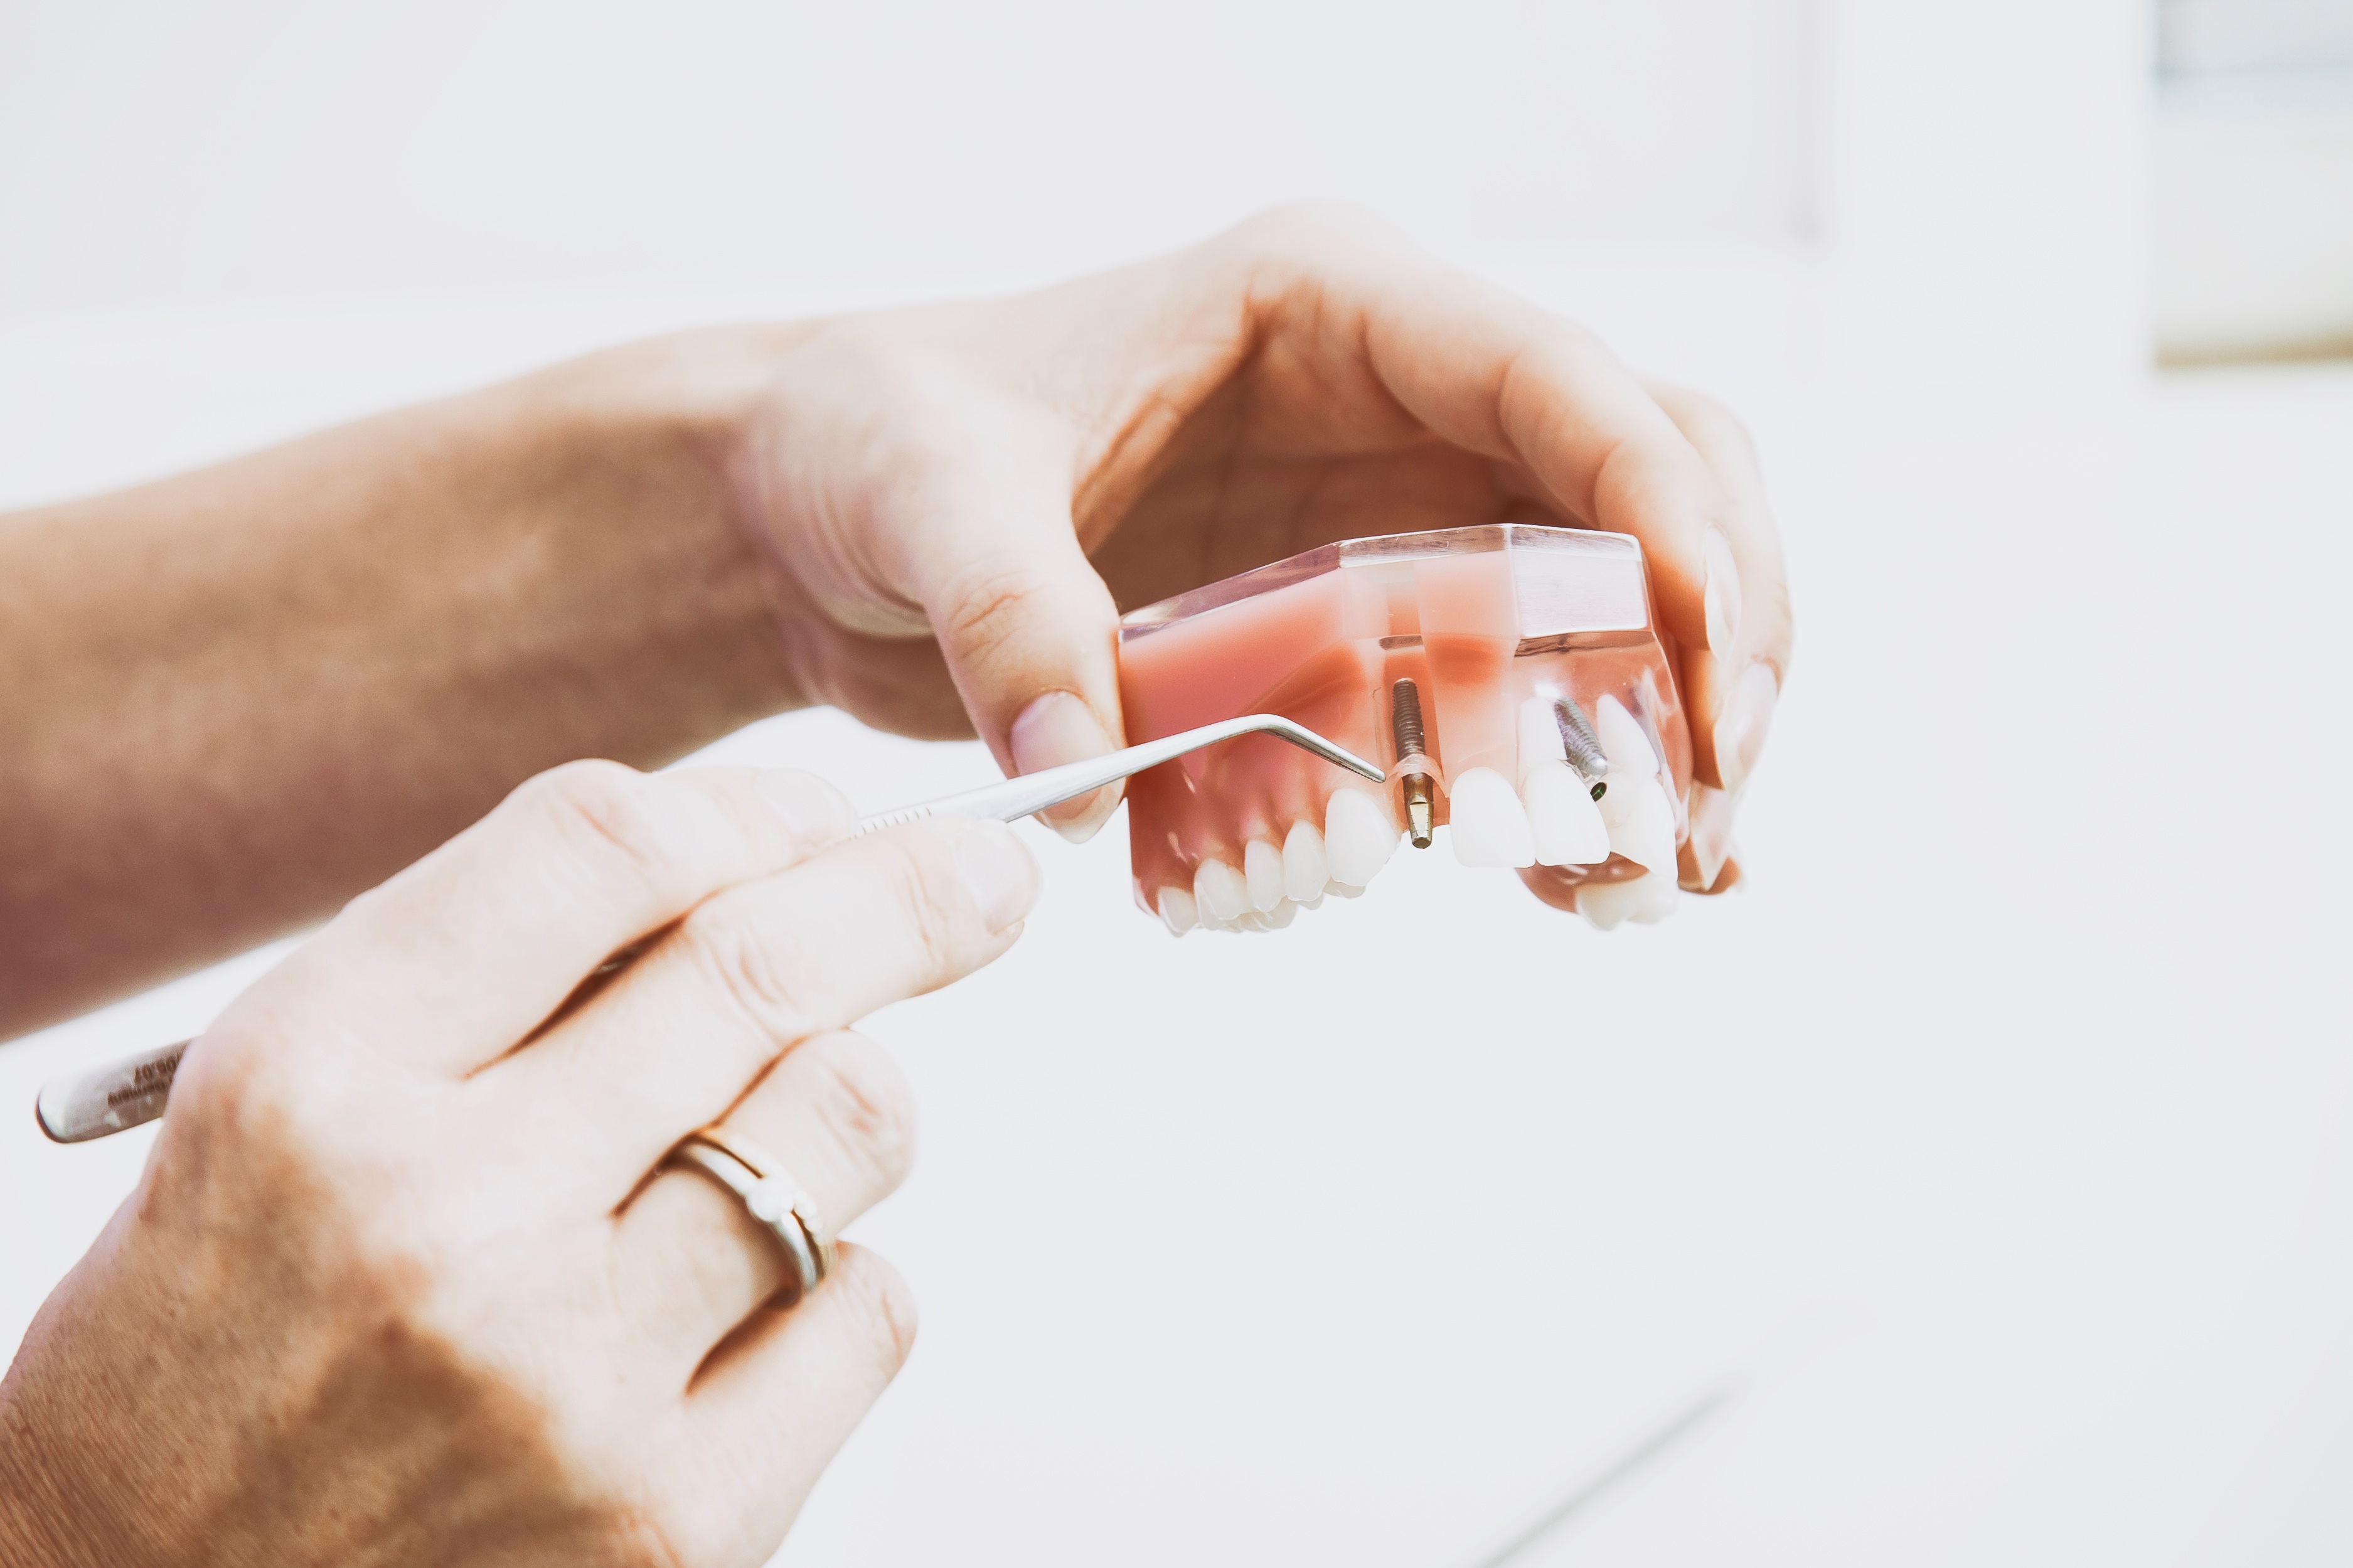
writing, hand, ring, finger, nail, close up, dentist, dental, denture, orthodontist, orthodontic, sense